John Henry Henshall

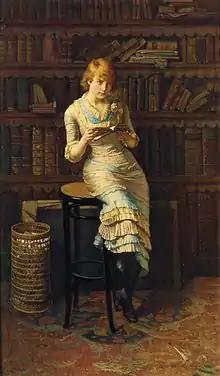
"Thoughts" mixed media painting by John Henry Henshall, 1883

John Henry Henshall, usually known as Henry Henshall (Manchester 1856 – 18 November 1928 Bosham) was a British watercolourist and etcher.